Paper mill

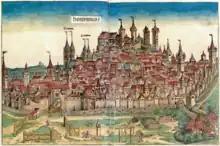
Stromer's paper mill, the building complex at the far right bottom, in the "Nuremberg Chronicle" of 1493. Due to their noise and smell, papermills were required by medieval law to be erected some distance from the city walls.

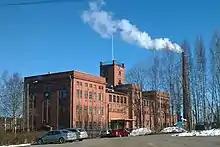
The Tervakoski Paper Mill in Tervakoski, Janakkala, Finland

An exhaustive survey of milling in Al-Andalus did not uncover water-powered paper mills, nor do the Spanish books of property distribution ("Repartimientos") after the Christian reconquest refer to any. Arabic texts never use the term mill in connection with papermaking, and the most thorough account of Muslim papermaking at the time, the one by the Zirid Sultan Al-Muizz ibn Badis, describes the art purely in terms of a handcraft. Donald Hill has identified a possible reference to a water-powered paper mill in Samarkand, in the 11th-century work of the Persian scholar Abu Rayhan Biruni, but concludes that the passage is "too brief to enable us to say with certainty" that it refers to a water-powered paper mill. This is seen by Leor Halevi as evidence of Samarkand first harnessing waterpower in the production of paper, but notes that it is not known if waterpower was applied to papermaking elsewhere across the Islamic world at the time. Robert I. Burns remains sceptical, given the isolated occurrence of the reference and the prevalence of manual labour in Islamic papermaking elsewhere prior to the 13th century.